Morecambe Promenade railway station

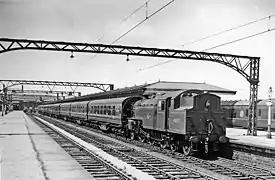
The earlier pre-1994 station

Morecambe Promenade Station was a railway station in Morecambe, Lancashire, England. It was opened on 24 March 1907 by the Midland Railway and closed in February 1994. After twelve weeks break in passenger service for the revision of track work and signalling a new Morecambe station was opened on a site closer to the town centre.